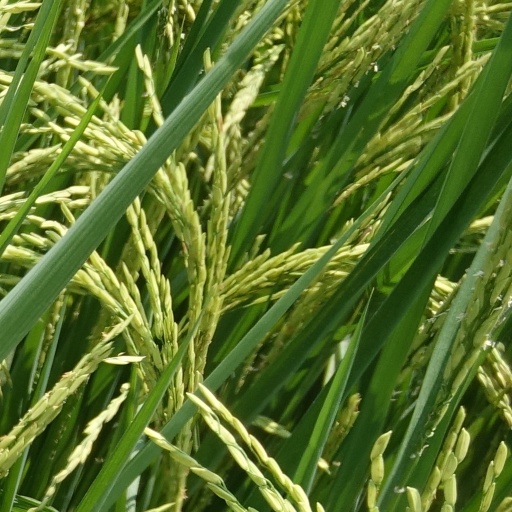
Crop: rice